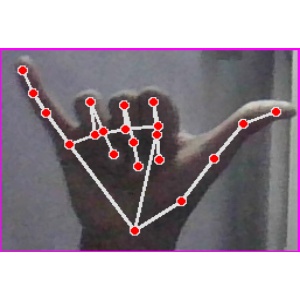
अक्षर: य